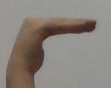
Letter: haa